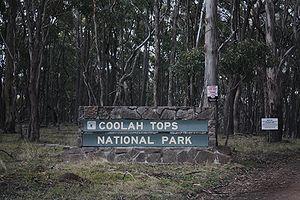
Le parc national des Coolah Tops est un parc situé à environ 258 km au sud-ouest de Sydney en Nouvelle-Galles du Sud en Australie et créé le 5 juillet 1996. Il est géré par le New South Wales National Parks and Wildlife Service. Il est situé à 30 kilomètres à l'est de Coolah dans la chaîne de Liverpool, sur la route de Coolah Creek.